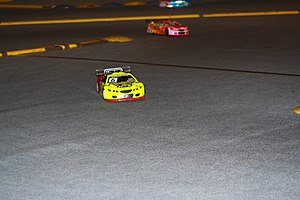
Trådløs fjernstyret modelbil
Racerbil model i Hrotovice race.
En trådløs fjernstyret modelbil er en modelbil, som kan fjernstyres uden elektrisk kabel. Trådløse fjernstyrede modelbil kan fx være fjernstyret via radiosignaler, andre elektromagnetiske bølger eller ultralyd.